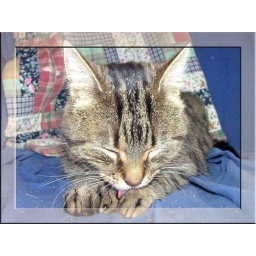
Tiggy Winkles photo made with a mirror framed effect in Photoshop; killed in a hit-and-run near her home